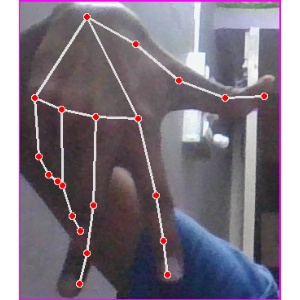
अक्षर: ग